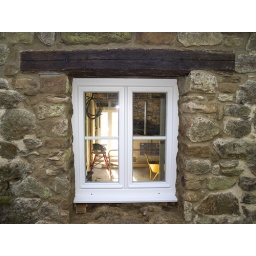
At last, window fitted in our bedroom